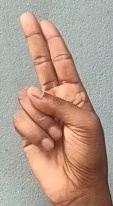
ASL sign: U